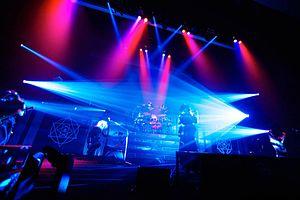
the GazettE est un groupe de visual kei japonais.